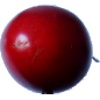
Label: Tamarillo 1